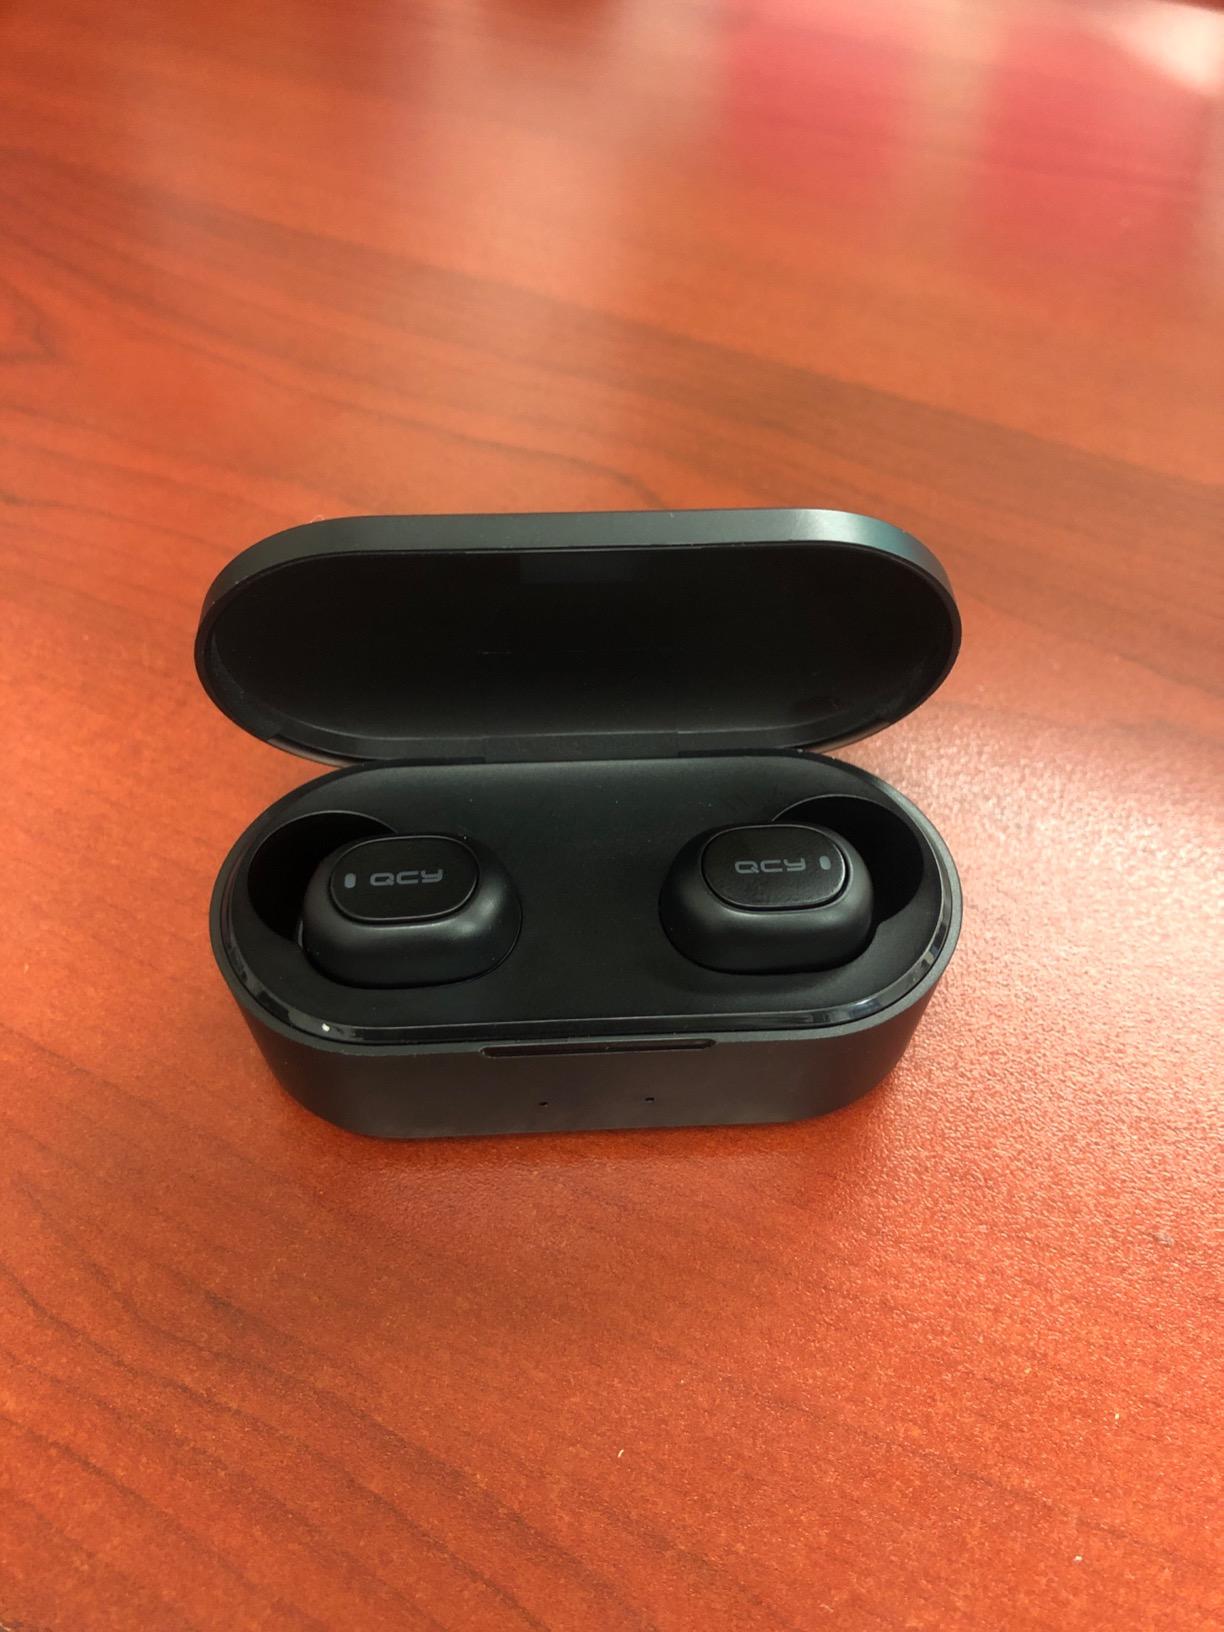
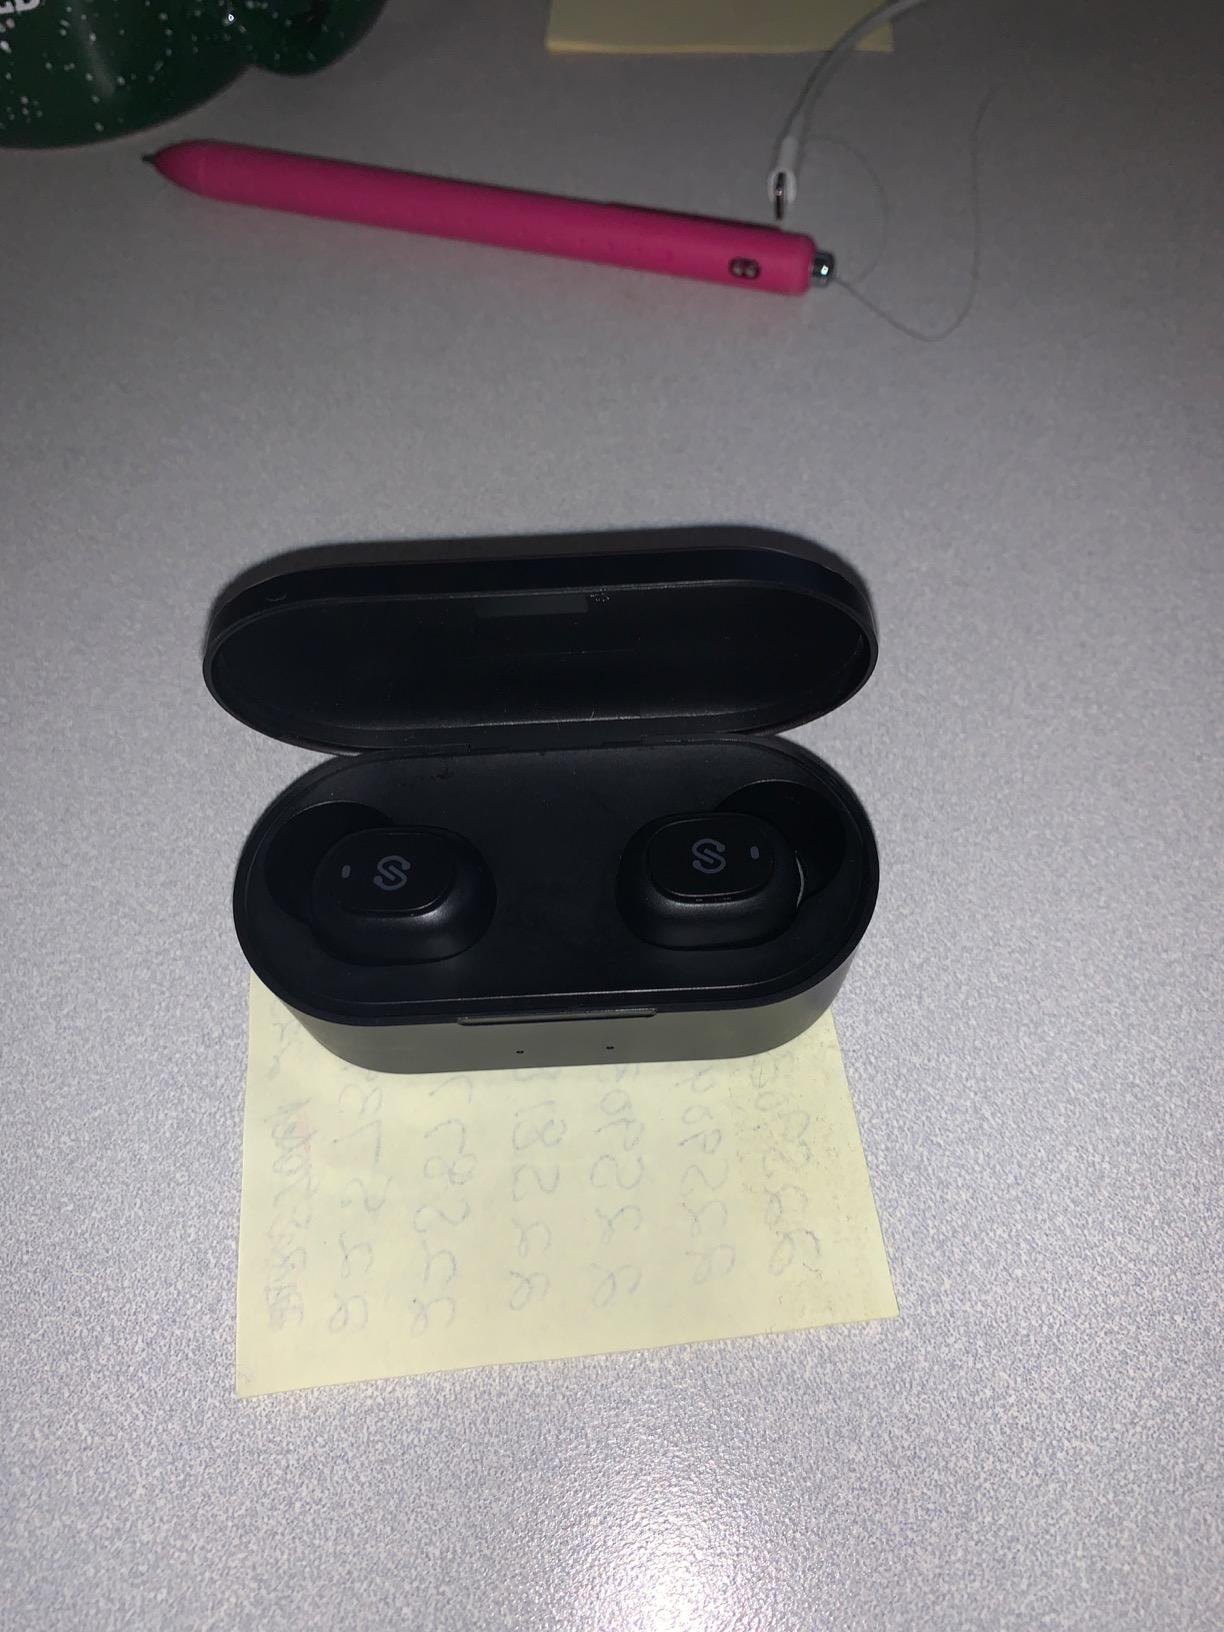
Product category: earbuds
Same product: no